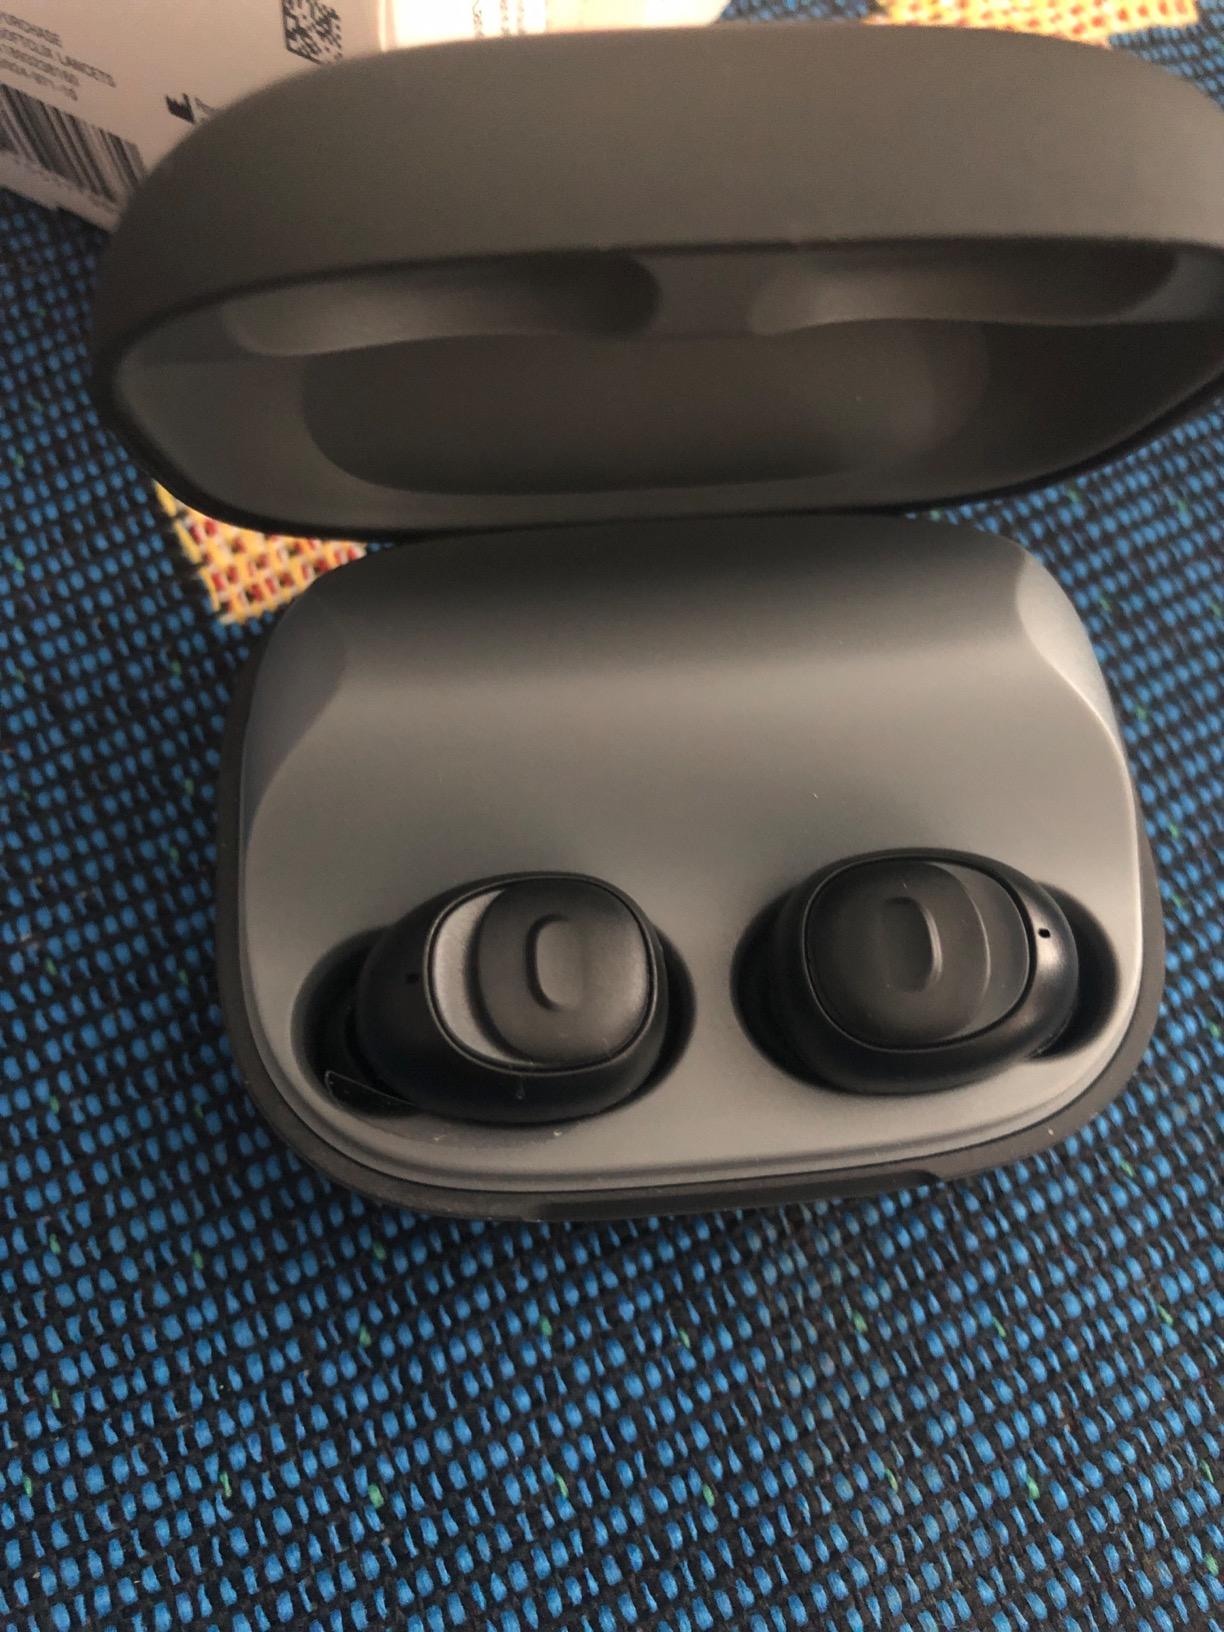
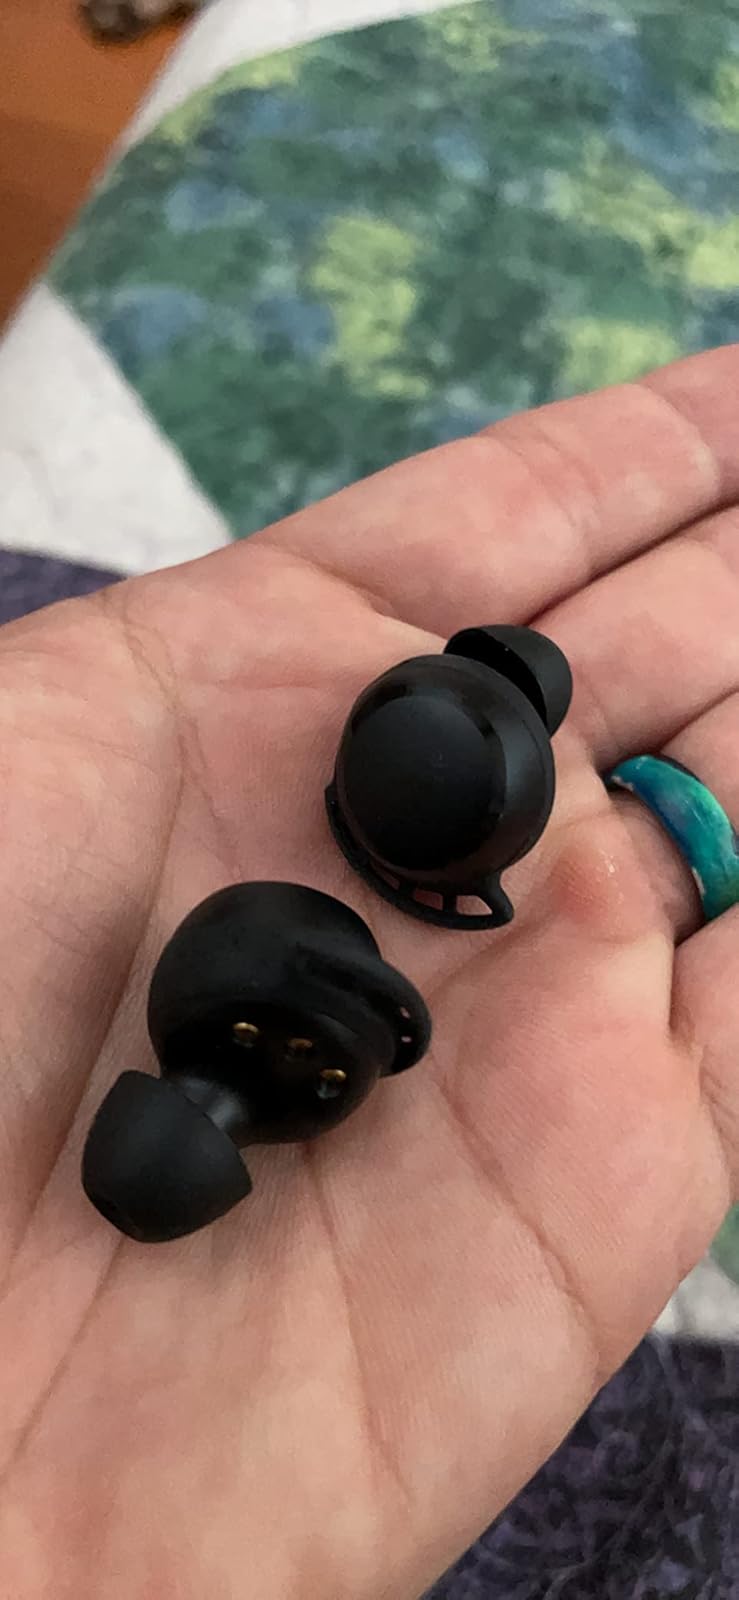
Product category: earbuds
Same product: no